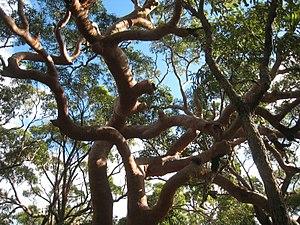
Angophora costata est un arbre forestier, commun de l'est de l'Australie. Il est connu sous des différents noms, notamment le pommier à écorce lisse, la gomme rose, le pommier rose et la gommier rouge de Sydney. Il pousse principalement sur des sols de grès, généralement sur des caps, des plateaux ou d'autres zones élevées. A. costata diffère de la majorité des "gommiers" en ce qu’il ne s’agit pas d’un vrai Eucalyptus, mais plutôt d’un genre étroitement apparenté. Contrairement à la majorité des eucalyptus, dont les feuilles adultes sont disposées en alternance le long de la tige, les feuilles de l'angophora se font face. A. costata est un arbre large, large et étalé, d’une hauteur généralement comprise entre 15 et 25 m. Le tronc est souvent noueux et tordu avec une écorce rose à gris pâle, parfois rouillée. Dans la nature, les fesses des membres cassés forment des bosses calleuses sur le tronc et ajoutent à l'aspect noueux. La vieille écorce est libérée au printemps en gros flocons. La nouvelle écorce rose-saumon devient gris pâle avant la prochaine effusion.